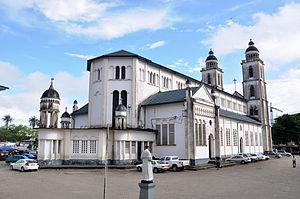
Cathédrale Saint-Pierre-et-Saint-Paul de Douala, Cameroun.
L'Archidiocèse de Douala est une juridiction de l'Église catholique romaine au Cameroun, dont le titulaire est actuellement Mᵍʳ Samuel Kleda. Son siège est Cathédrale Saint-Pierre-et-Saint-Paul de Douala.
Liste de monuments du Cameroun.